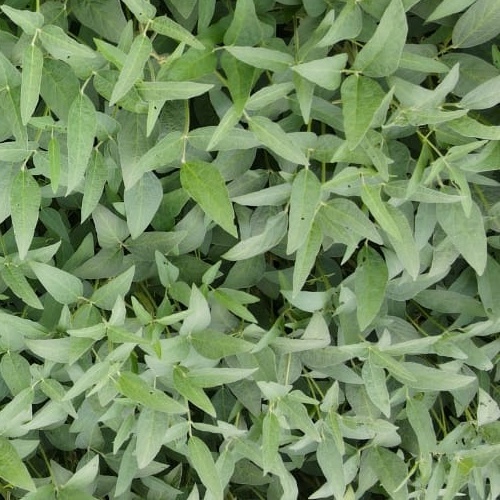
Label: Diabrotica_speciosa